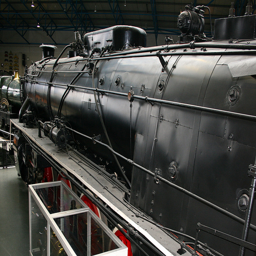
A train engine sitting in a warehouse next to other train engines.
A black locomotive train car at an exhibit.
A full view of the train being held in a big room.
Large silver metallic train car sitting on display in a building.
A black locomotive  on display at a museum